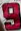
Number: 9